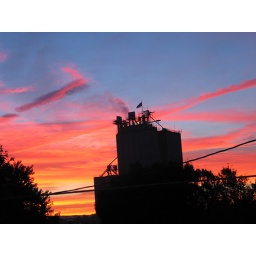
The view from my bedroom window at my old house in Harrisonburg. Loves it.